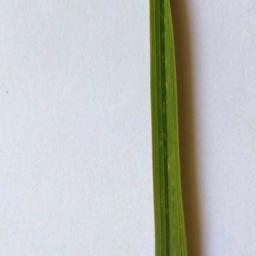
Label: Rice___Healthy